Atsumi Kiln

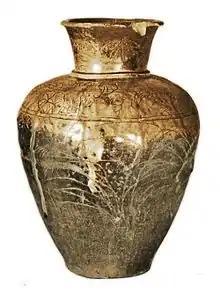
Atsumi pot with a design of autumn grasses ("akikusamon"), discovered in the Hakusan Burial Mound, Heian period, late 12th century (National Treasure.)

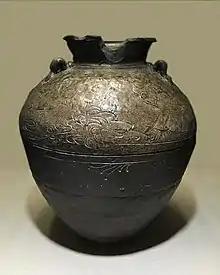
Jar with three decorative lugs, incised herons and reeds design, ash glaze, Final Heian period, 12th century. (Registered Important Cultural Property)

The Atsumi Kiln (渥美窯 "Atsumigama") is a generic name for a historic kiln that dates from the late Heian period to the Kamakura period (early 12th century until the 13th century). It was located on the Atsumi Peninsula in Aichi prefecture.